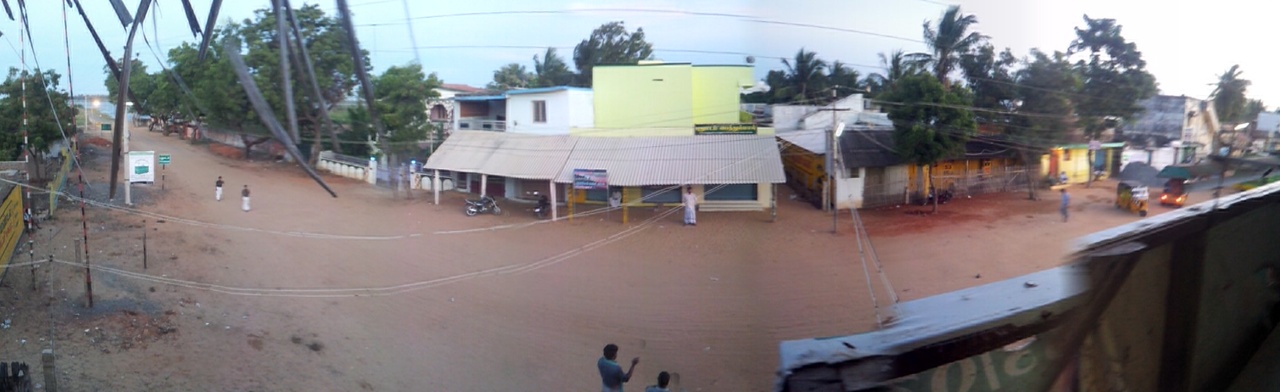
Pudumadam bus stand 180